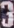
Number: 3